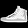
Label: Sneaker